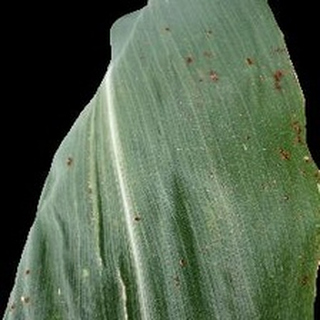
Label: corn_common_rust